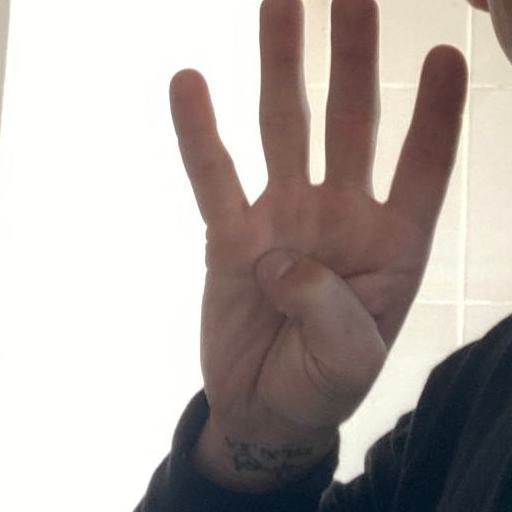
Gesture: four